Answer in natural language. Consider the 3D positions of the objects in the scene and not just the 2D positions in the image. Is the centerpoint of  lowprofile bed with blue bedding (marked B) at a higher height than Doorway (marked C)? Choose between the following options: yes or no
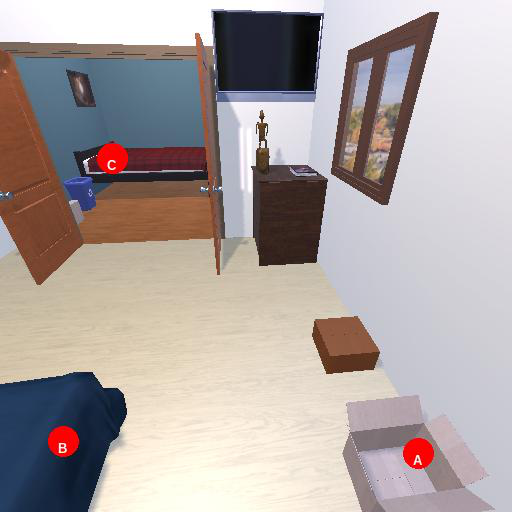
<answer>yes</answer>